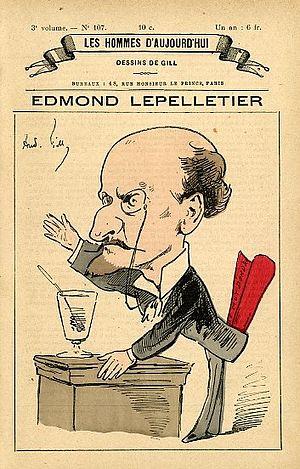
Caricature d'Edmond Lepelletier dans Les Hommes d'aujourd'hui, vol. 3, n° 107, 1881.
Les Hommes d'aujourd'hui est une revue à intention littéraire et satirique, fondée par l'écrivain et journaliste Félicien Champsaur et le dessinateur André Gill en 1878. Reprise par Léon Vanier en 1885, elle disparaît en 1899.